SS Maui

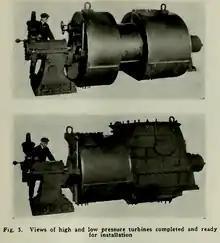
High and low pressure turbines for "Maui".

Propulsion was by two sets of single reduction type geared Westinghouse Parsons turbines of for each set, composed of two turbines of each, for a total of at full load that were provided with steam by eight oil-fired Babcock & Wilcox water tube boilers. "Maui" was the first large twin screw passenger ship with geared turbines with previous single screw installations being between rating. Each main propulsion unit was composed of a high and low pressure turbine and astern turbines developing 60% of the ahead power and, combined, designed for a speed of at propeller speed of 125 rpm under reduced boiler pressure and 129.5 at full pressure. Total weight of propulsion machinery, located aft, was 146.32 tons.